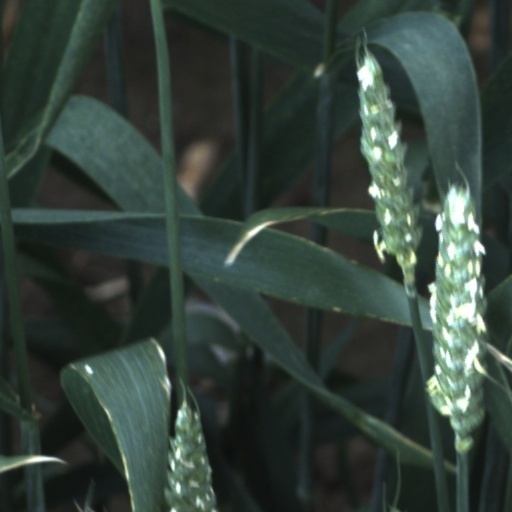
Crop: wheat